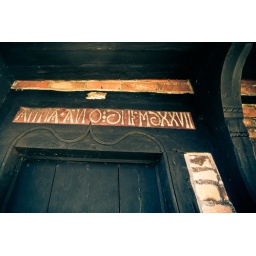
date over the door of the oldest half-timbered house in Denmark